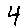
Label: 4